Walvis Bay Military Area

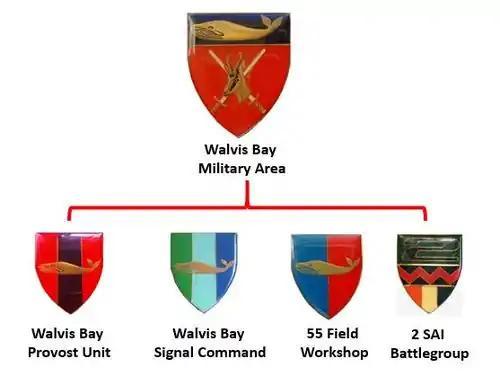
SADF Walvis Bay Command Structure

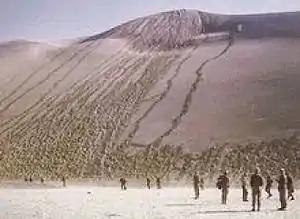
SADF 2 SAI exercise on Dune 7

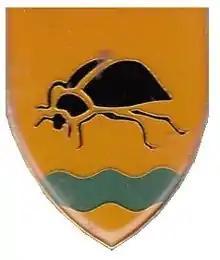
SADF Walvis Bay Commando

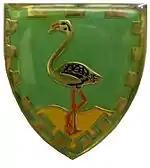
AFB Rooikop

By 1990, South West Africa gained independence as Namibia, but Walvis Bay remained under South African sovereignty, with South Africa increasing its number of troops, mainly due to units returning from Namibia.